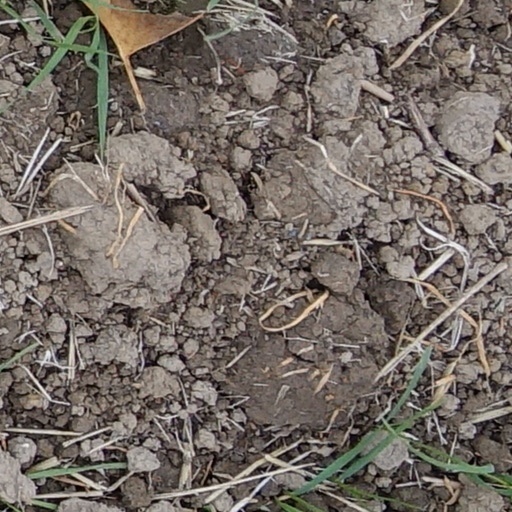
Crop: wheat